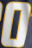
Number: 0